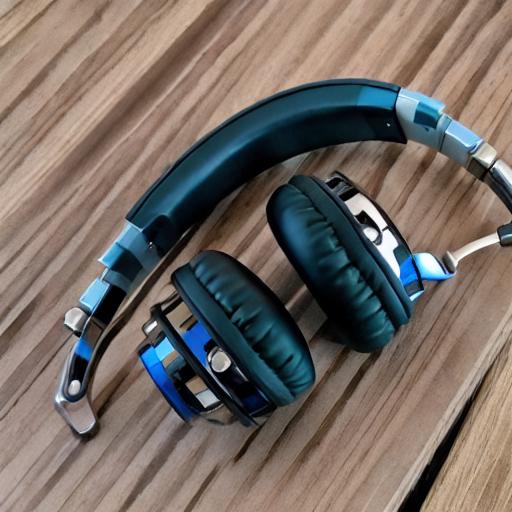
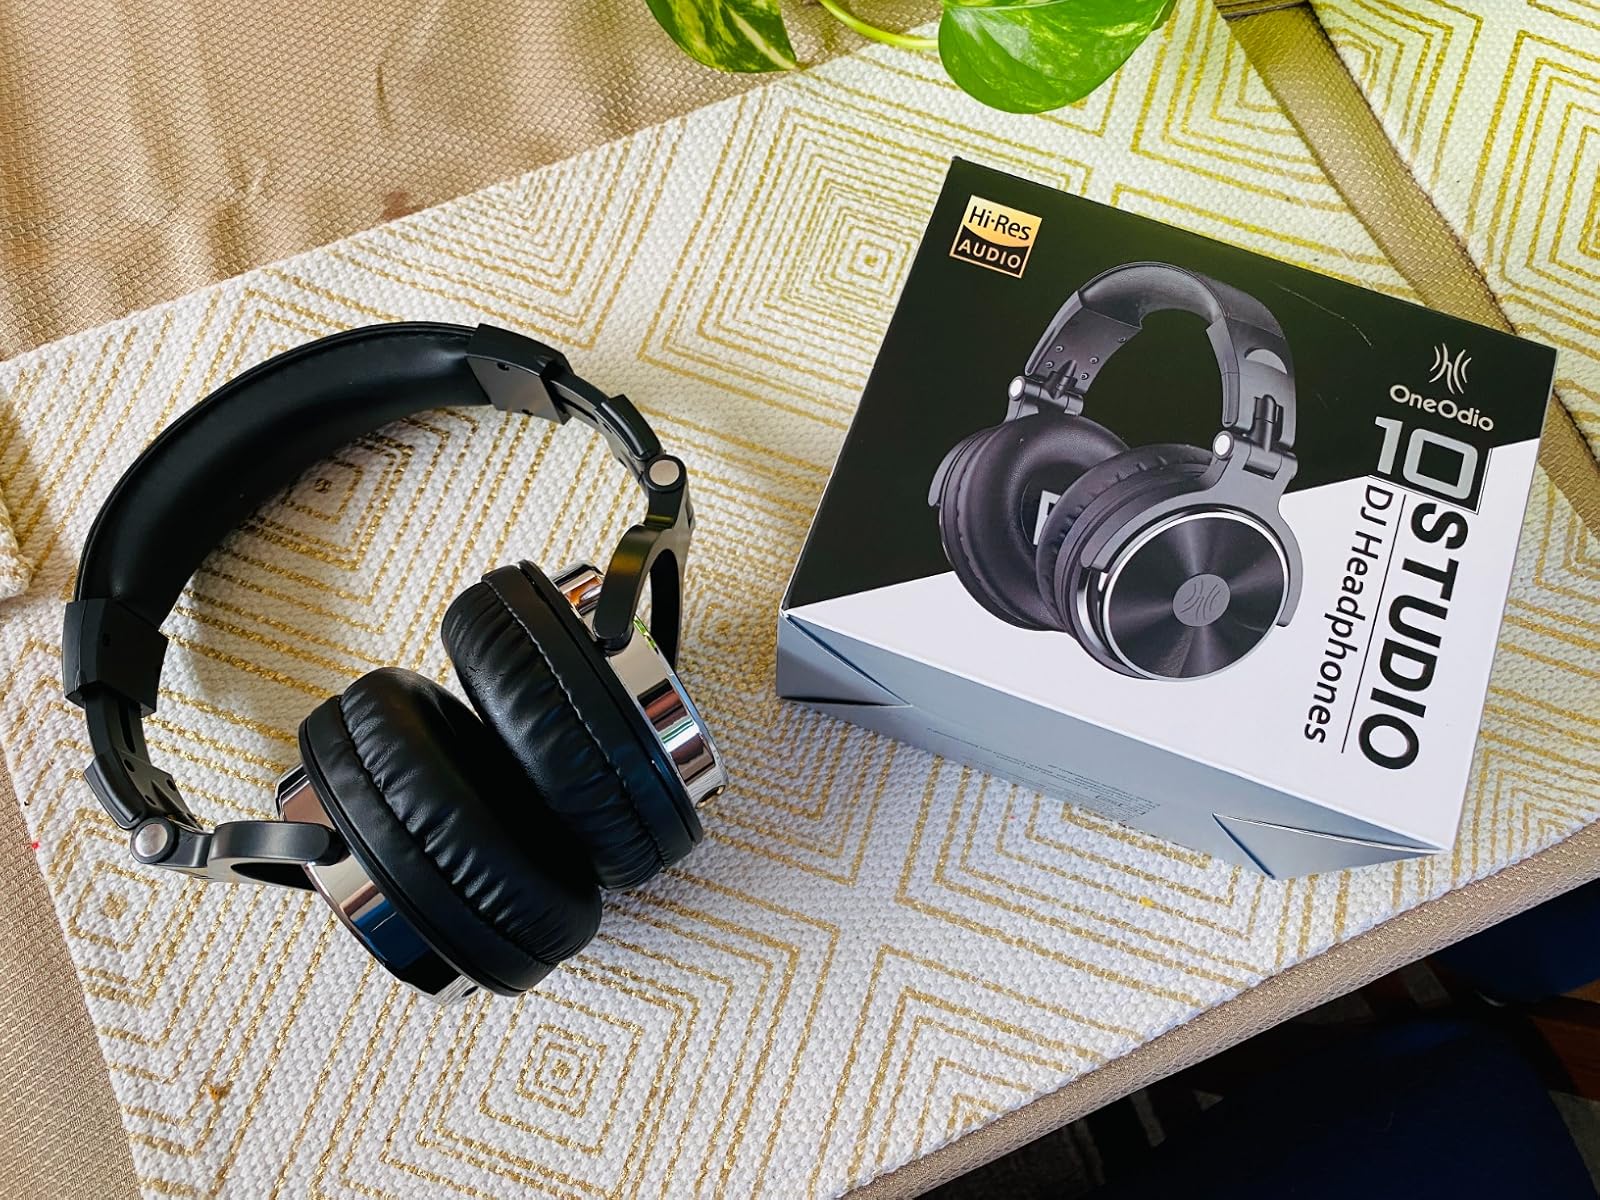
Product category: headphones
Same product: no